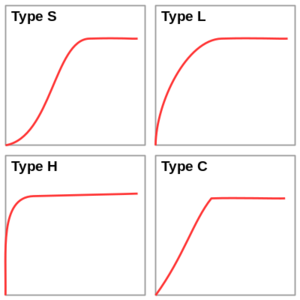
Groupes principaux de la classification de Giles pour les isothermes d'adsorption en solution. L'abscisse est la concentration CA, l'ordonnée est la quantité adsorbée.
En chimie, l’adsorption est un phénomène de surface par lequel des atomes, des ions ou des molécules se fixent sur une surface solide depuis une phase gazeuse, liquide ou une solution solide. Dans le cas d'un atome adsorbé, on parle d'adatome. Ce phénomène ne doit pas être confondu avec l'absorption dans lequel un fluide ou le composant d'une solution solide est absorbé dans le volume d'une autre phase liquide ou solide. Un exemple usuel typique est la fixation de vapeur d'eau sur une vitre. Industriellement, l'adsorption s'effectue à l'intérieur de grains d'adsorbant, sur la surface développée par les pores afin d'obtenir une grande quanité fixée dans un minimum de volume.